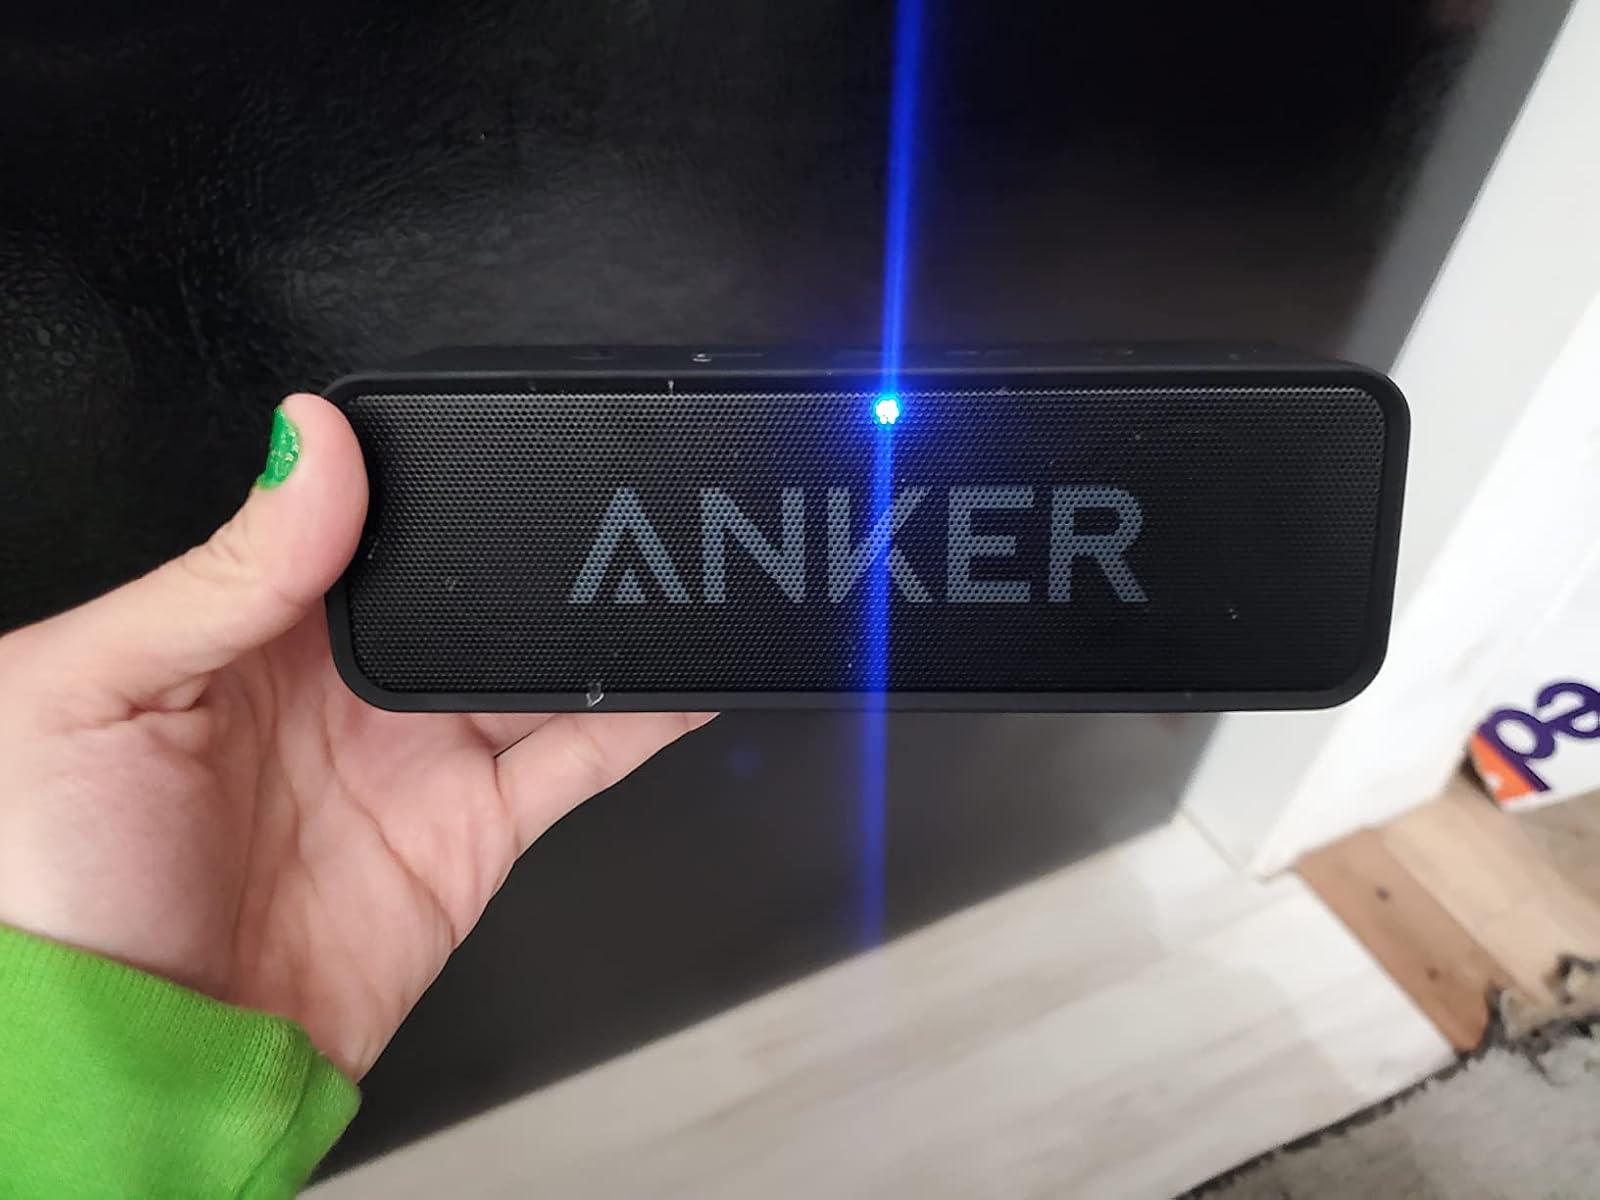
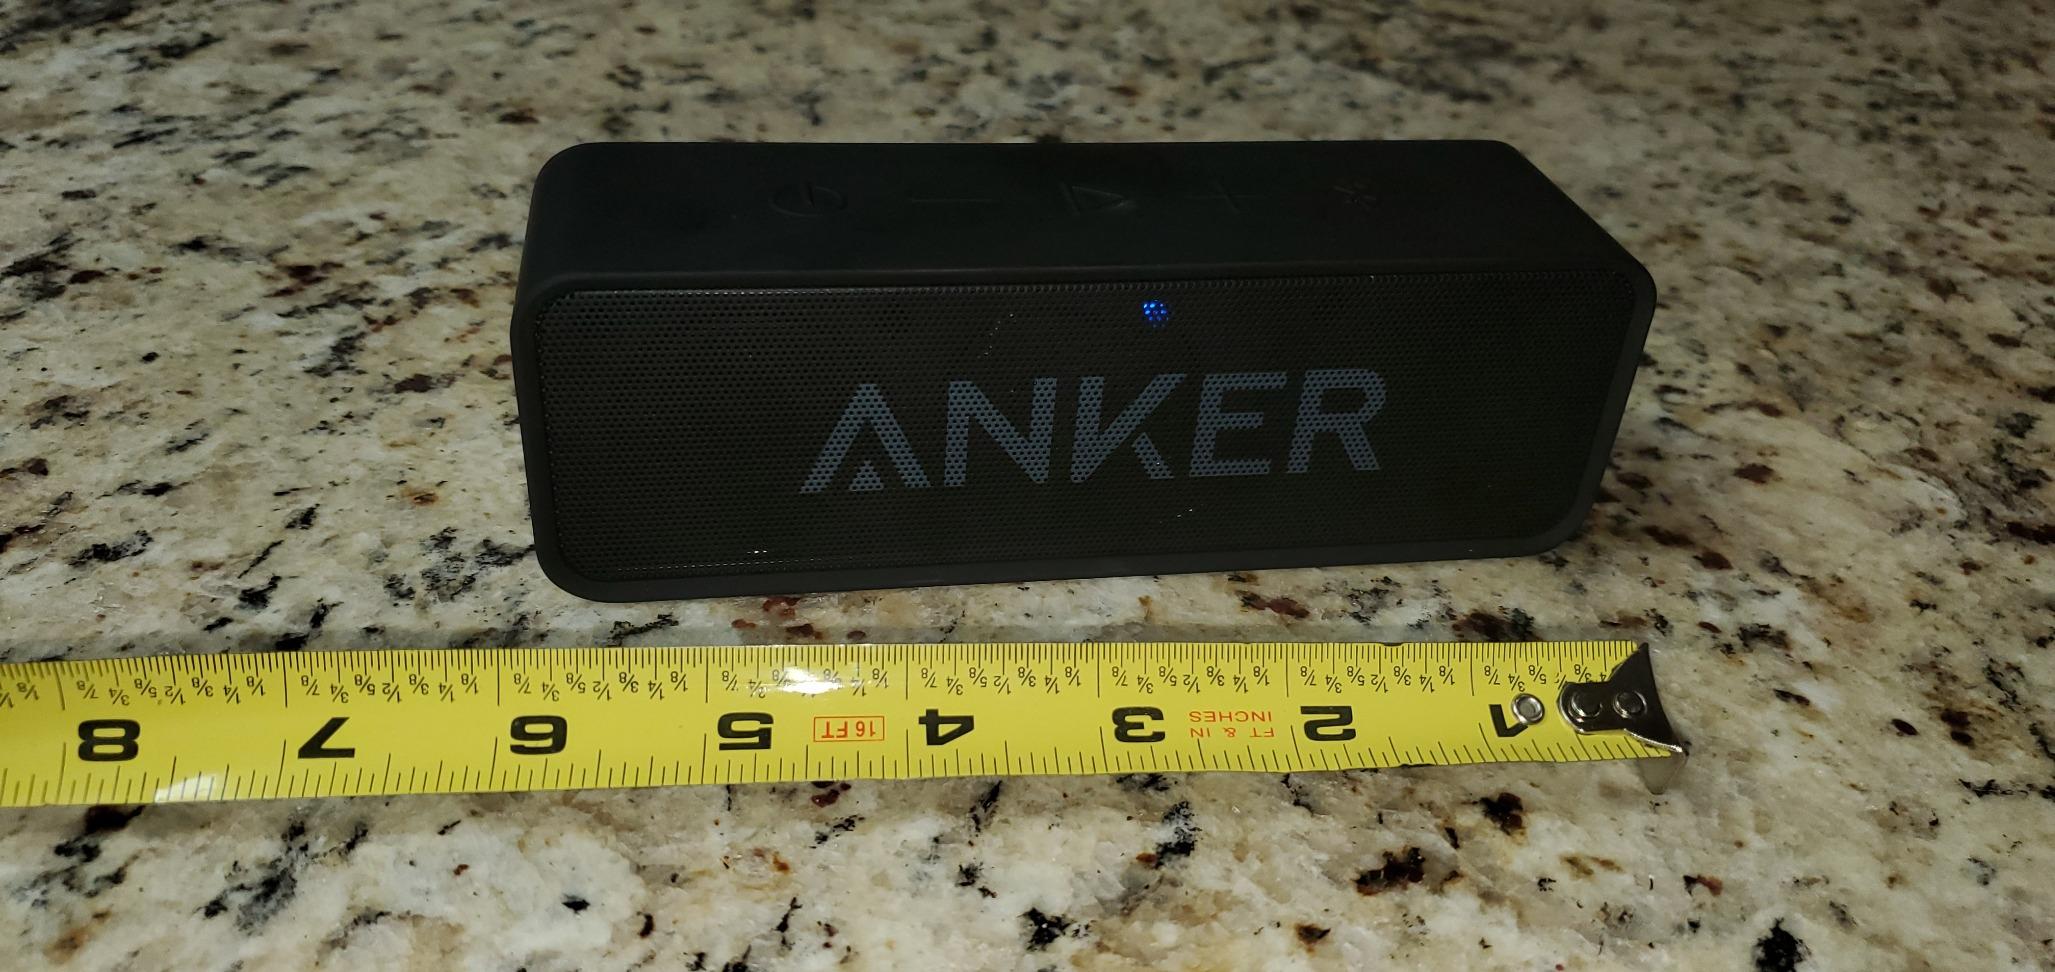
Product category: speaker
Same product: yes